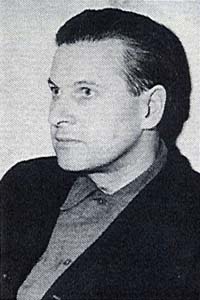
บัลดัวร์ ฟ็อน ชีรัค

| birth_name = บัลดัวร์ เบ็นเนอดิคท์ ฟ็อน ชีรัค
| name = บัลดัวร์ ฟ็อน ชีรัค
| image = Baldur von Schirach in Prison.JPG
| imagesize = 225px
| order = ไรชส์ยูเกินท์ฟือเรอร์
| term_start = 1931
| term_end = 1940
| appointer = อดอล์ฟ ฮิตเลอร์
| predecessor = เพิ่งถูกก่อตั้ง
| successor = อาร์ทัวร์ อัคส์มัน
| order2 = List of Gauleiters|เกาไลแตร์แห่งเวียนนา
| term_start2 = สิงหาคม ค.ศ. 1940
| term_end2 = พฤษภาคม ค.ศ. 1945
| appointer2 = อดอล์ฟ ฮิตเลอร์
| predecessor2 = Josef Bürckel
| successor2 = None
| birth_date = 9 พฤษภาคม ค.ศ. 1907
| birth_place = เบอร์ลิน, รัฐบรันเดินบวร์ค|บรันเดินบวร์ค, ราชอาณาจักรปรัสเซีย|ปรัสเซีย, จักรวรรดิเยอรมัน
| death_date = 8 สิงหาคม ค.ศ. 1974 (อายุ 67 ปี)
| death_place = เคริฟ, รัฐไรน์ลันท์-ฟัลทซ์,
| party = พรรคนาซี|พรรคกรรมกรชาติสังคมนิยมเยอรมัน (NSDAP)
| spouse = เฮนเรีย ฟ็อน ชีรัค
| children = 4, รวมไปถึง ริชาร์ด ฟ็อน ชีรัค
| awards = เหรียญเกียรติยศยุวชนฮิตเลอร์เคลือบทองประดับด้วยเพชรและทับทิม
| profession = |religion = |signature = |footnotes =
บัลดัวร์ เบ็นเนอดิคท์ ฟ็อน ชีรัค () เป็นนักการเมืองนาซี ผู้เป็นที่รู้จักในฐานะผู้นำฝ่ายเยาวชนของพรรคนาซีโดยดำรงตำแหน่งเป็นหัวหน้าของยุวชนฮิตเลอร์ ตั้งแต่ปี ค.ศ. 1931 ถึง ค.ศ. 1940 หลังจากนั้นต่อมาเขาได้รับตำแหน่งเป็นเกาไลเทอร์และไรชส์ชตัทฮัลเทอร์ ("ผู้ว่าการแห่งไรช์") แห่งเวียนนา ภายหลังสงครามโลกครั้งที่สอง เขาถูกตัดสินว่ามีความผิดฐานก่ออาชญากรรมต่อมนุษยชาติในการพิจารณาคดีเนือร์นแบร์คและถูกลงโทษให้จำคุกเป็นเวลา 20 ปี
หมวดหมู่:นาซี
หมวดหมู่:นักการเมืองเยอรมัน
หมวดหมู่:บุคคลจากเบอร์ลิน
หมวดหมู่:อาชญากรสงครามชาวเยอรมัน